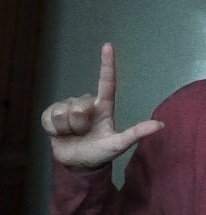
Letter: laam